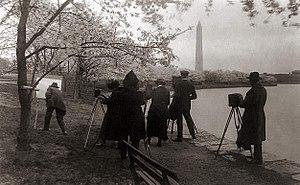
Le « Tidal Basin » est un bras de rivière partiellement aménagé par l'homme, adjacent à la rivière Potomac à Washington DC